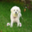
Label: dog